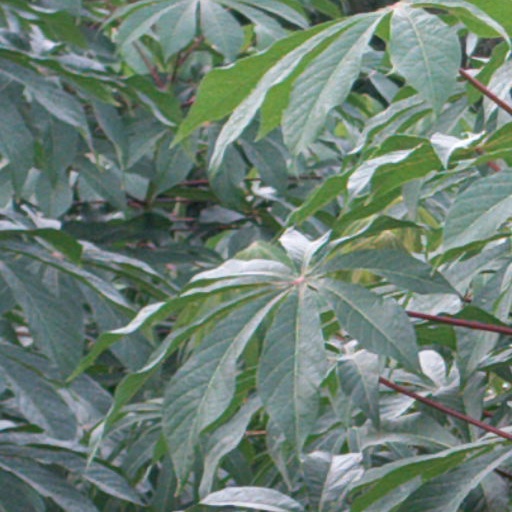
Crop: cassava